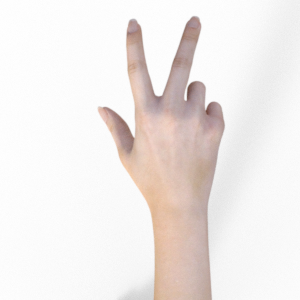
Label: scissors